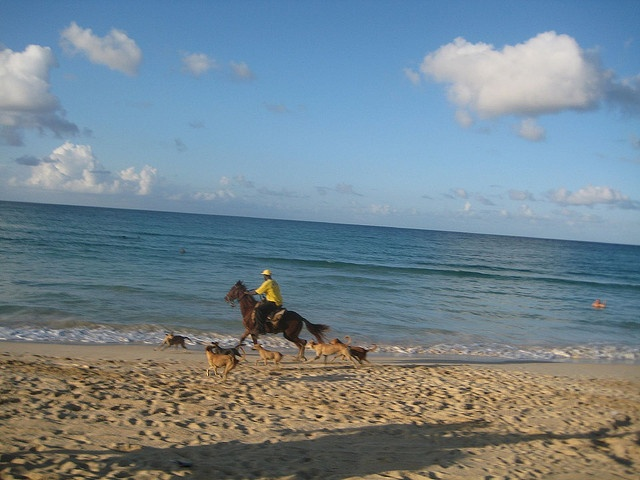
A man in yellow, is riding his horse on the beach.
A person riding horseback on the beach with a pack of dogs running along.
a person wearing a yellow shirt is riding a horse with some dogs on a beach
A man riding on the back of a brown horse on a  beach.
a man rides a horse along the beach with a pack of dogs